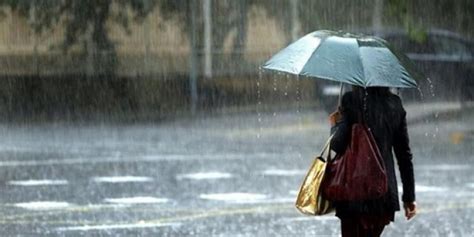
Weather: rain or strom